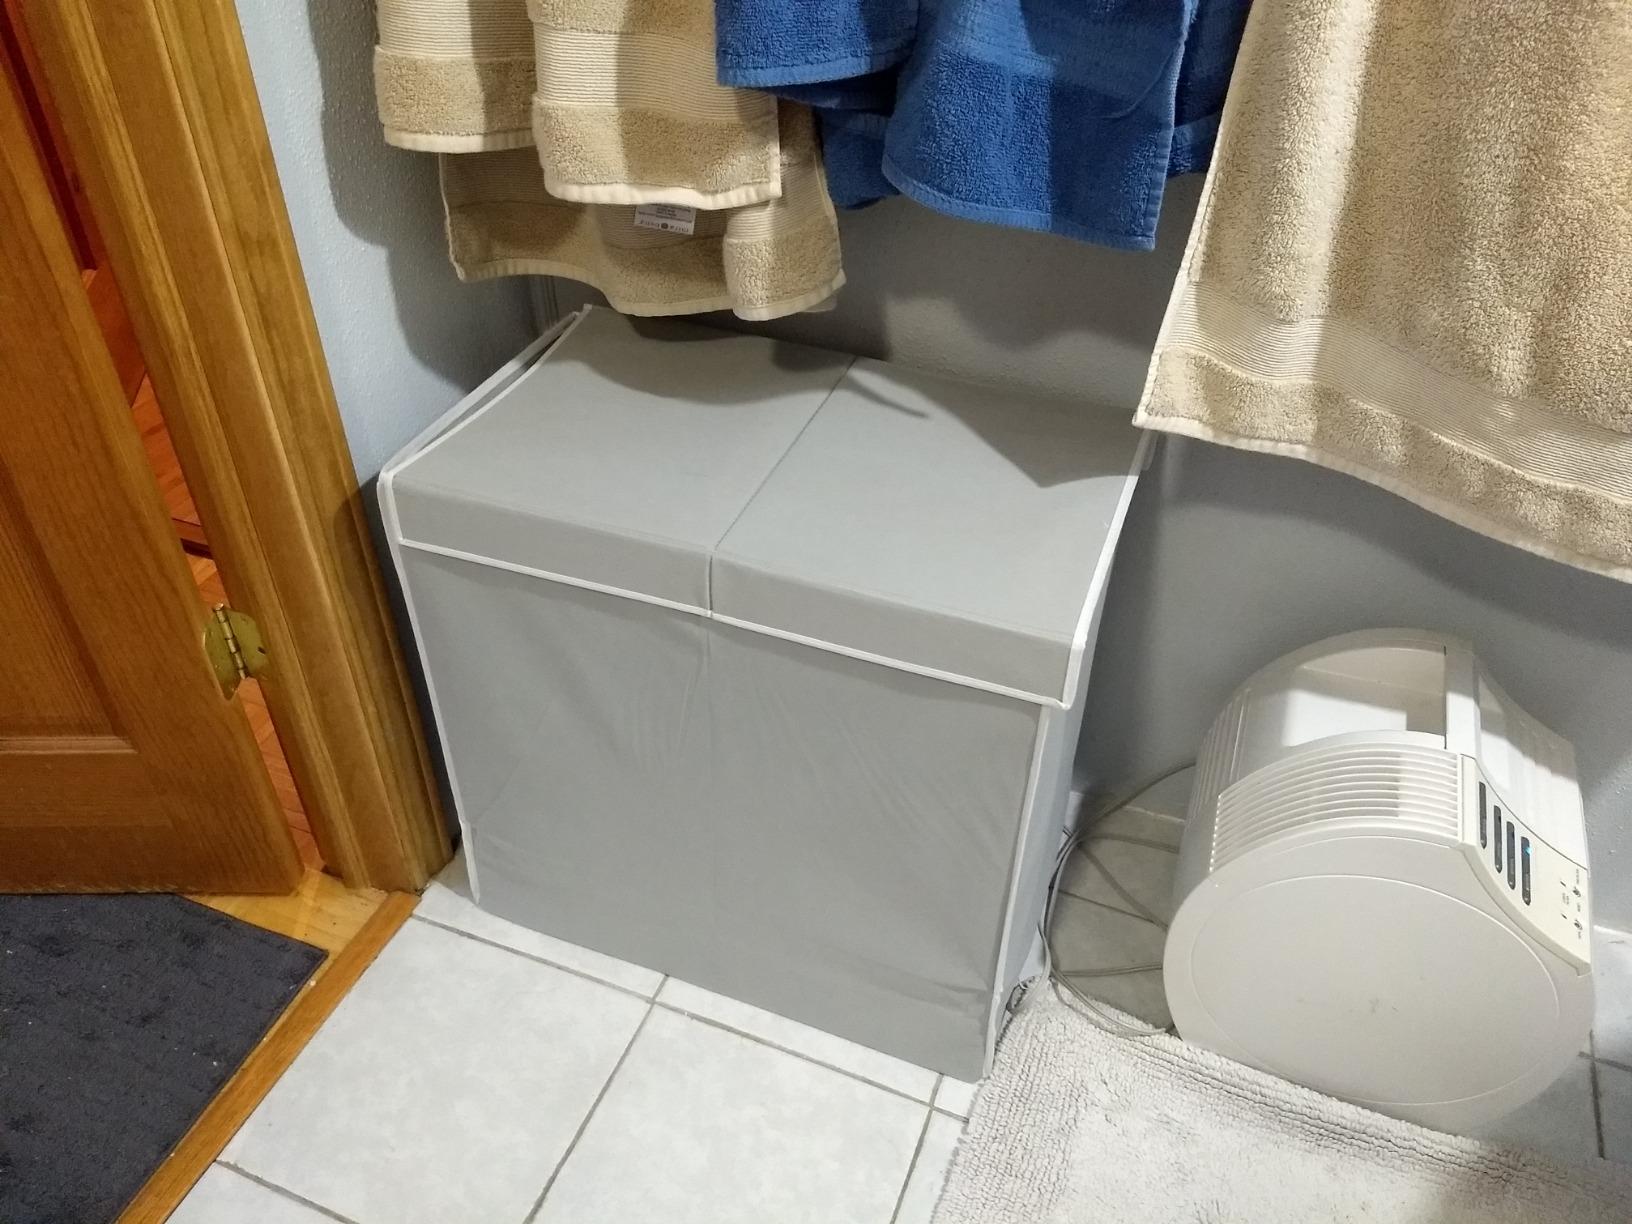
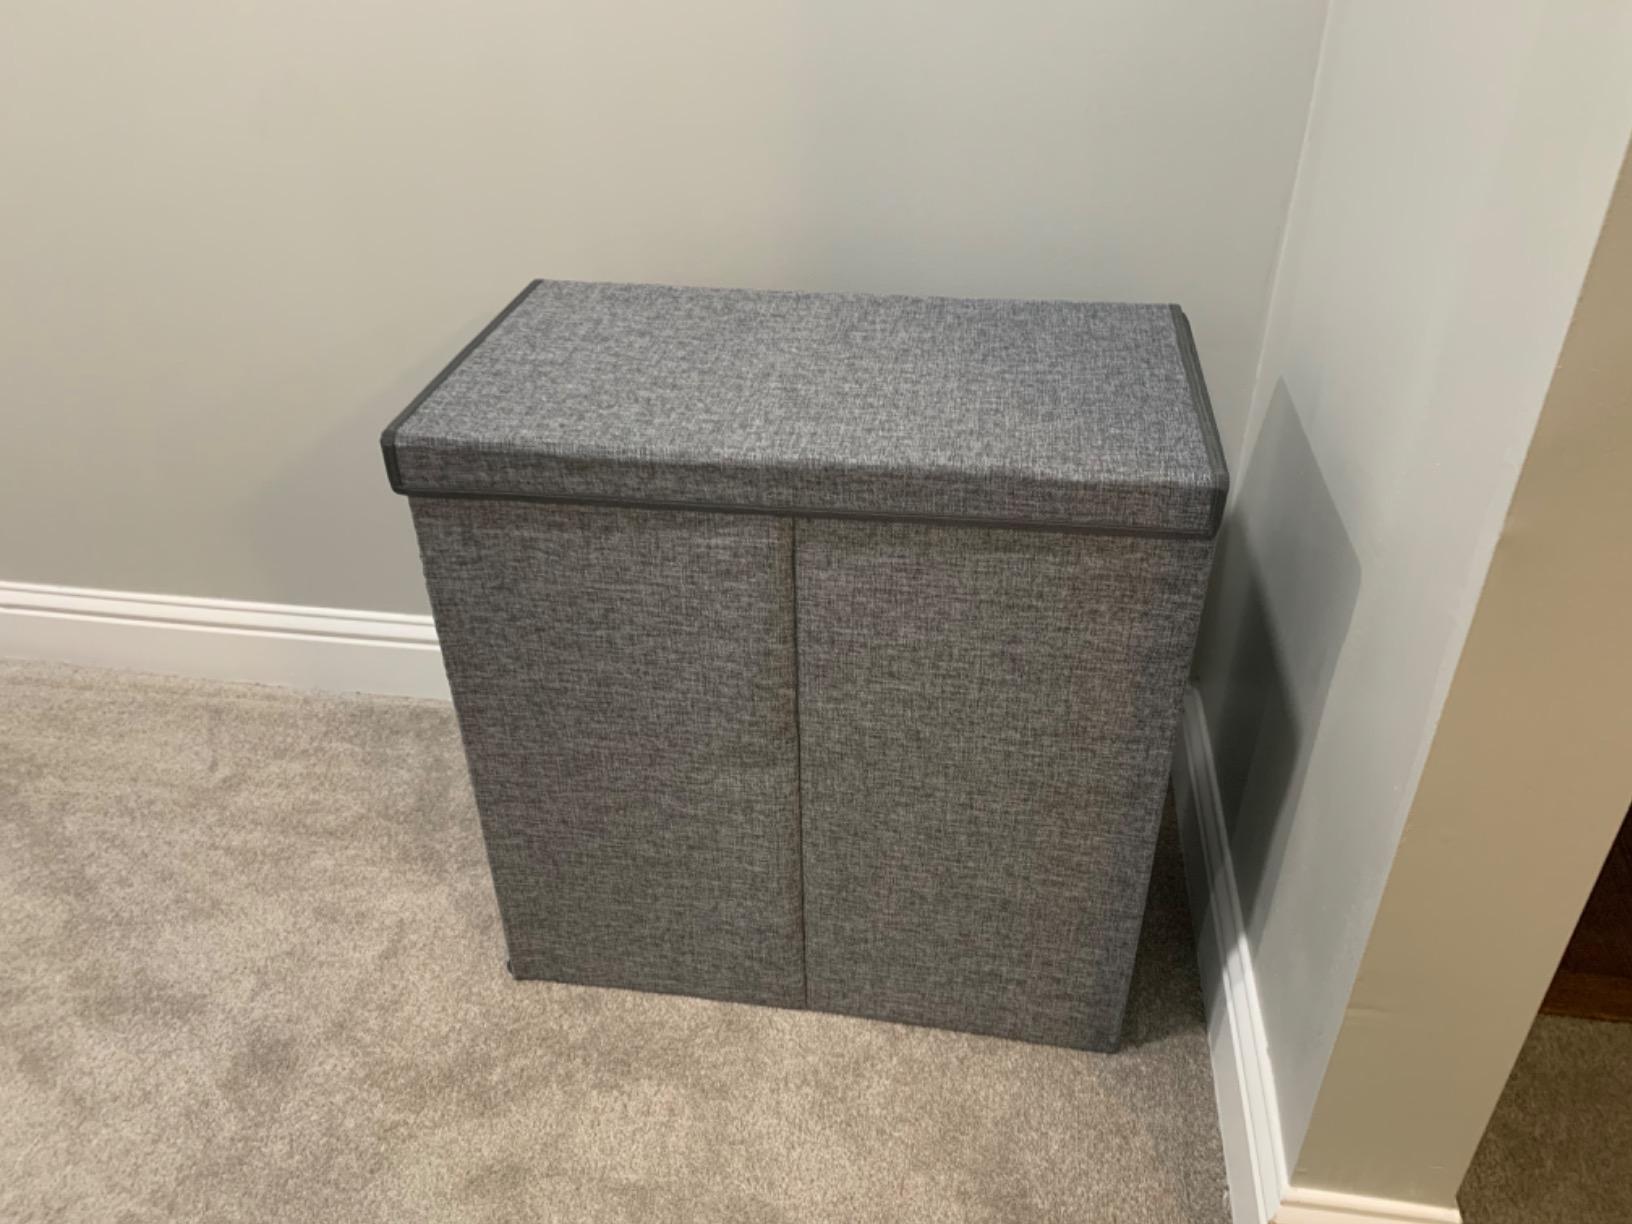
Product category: items_hamper
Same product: no